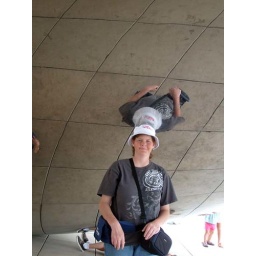
me under the mirror ball